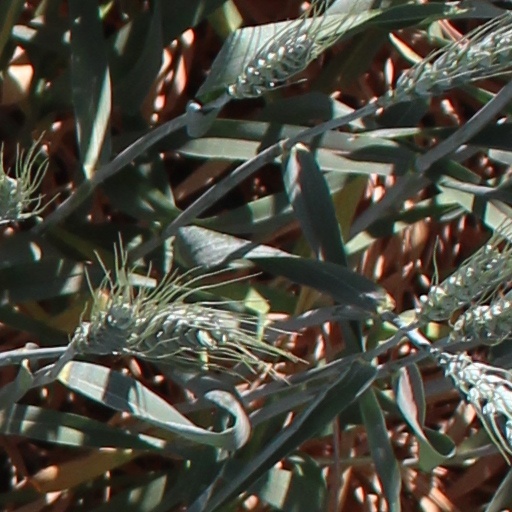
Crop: wheat